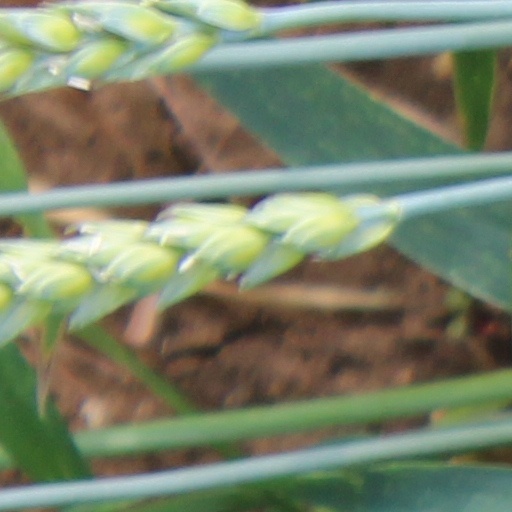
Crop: wheat